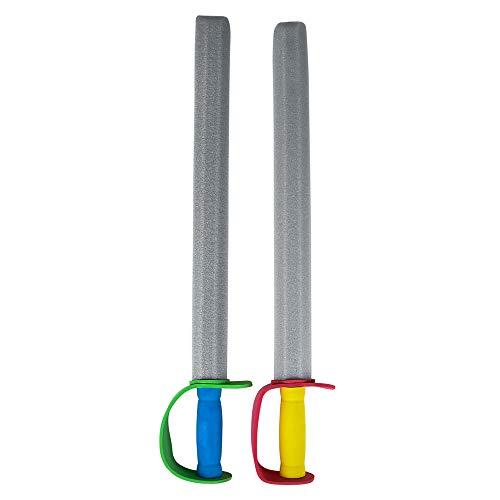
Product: Rhode Island Novelty Foam Prince Swords (12-Pack) - Colors May Vary
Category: Toys & Games | Dress Up & Pretend Play | Accessories
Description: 12 foam swords per pack.
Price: $11.99
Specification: ProductDimensions:31x12x8inches|ItemWeight:2.24ounces|ShippingWeight:1pounds|DomesticShipping:Currently,itemcanbeshippedonlywithintheU.S.andtoAPO/FPOaddresses.ForAPO/FPOshipments,pleasecheckwiththemanufacturerregardingwarrantyandsupportissues.|InternationalShipping:Thisitemisnoteligibleforinternationalshipping.LearnMore|ASIN:B00C7OLLCI|Itemmodelnumber:GWFOBUC|Manufacturerrecommendedage:36months-15years